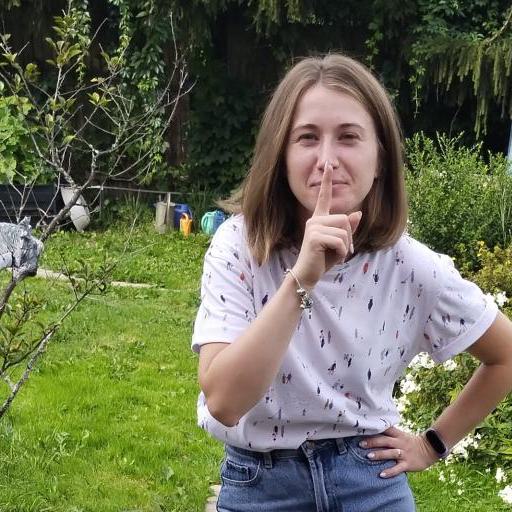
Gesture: mute